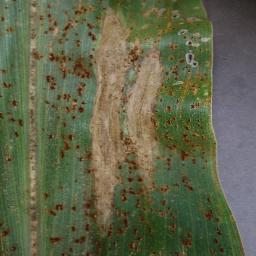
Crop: corn
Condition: (maize)_northern_blight